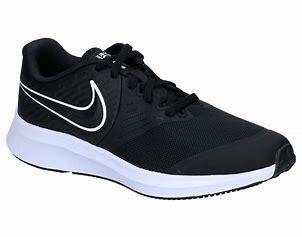
Brand: Nike
Model: Star Runner 3